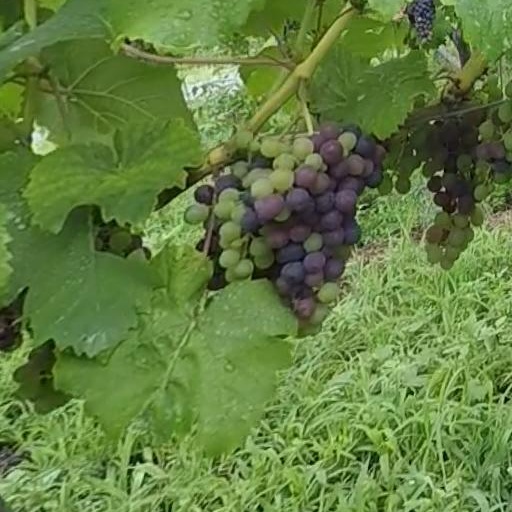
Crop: grape